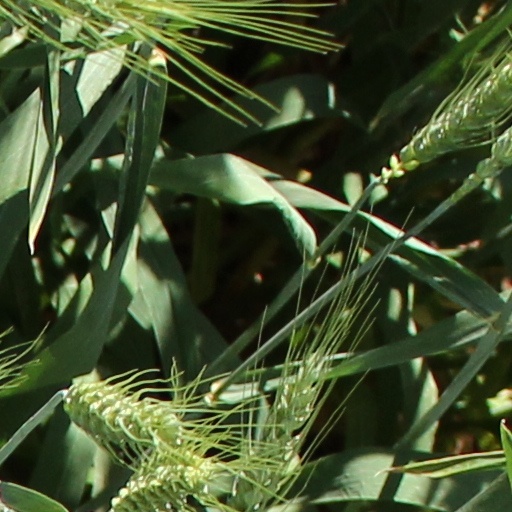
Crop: wheat